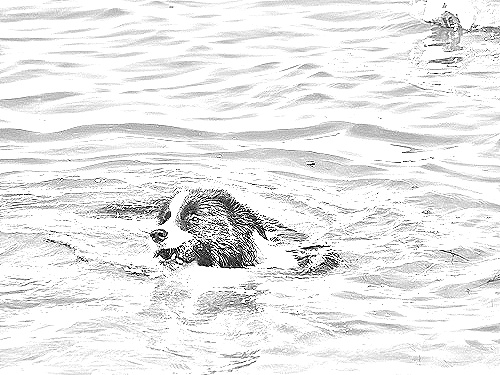
Portrait style: Sketch Portrait